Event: Nepal Earthquake
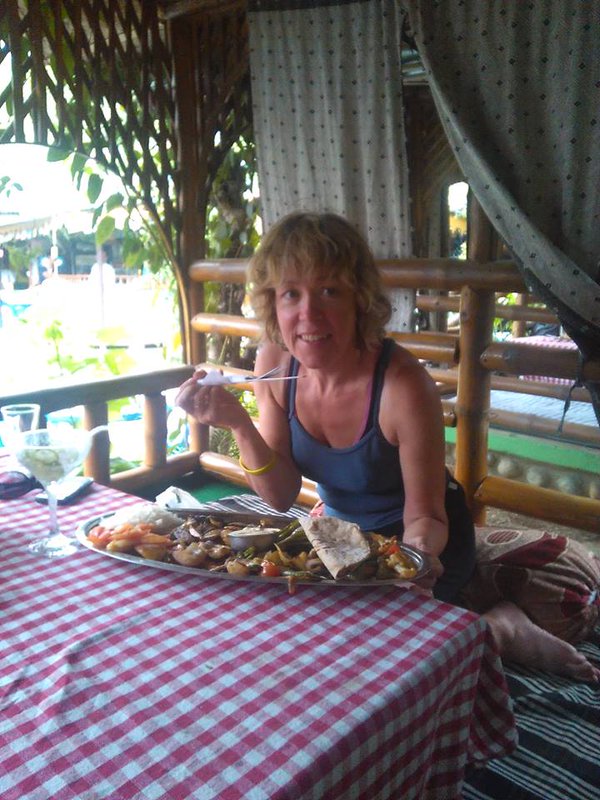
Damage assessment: no_damage